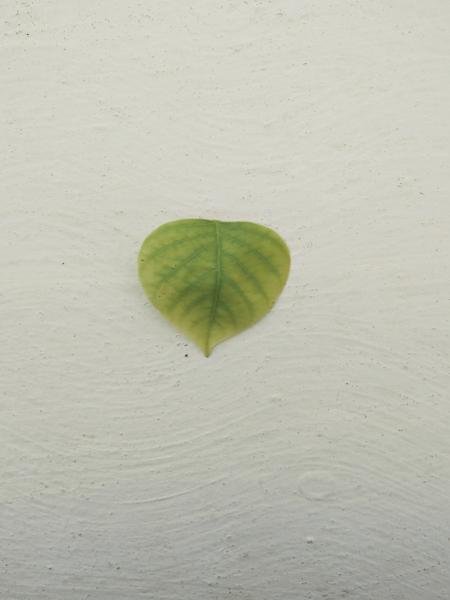
Plant: Honge